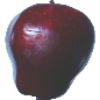
Label: Apple Red Delicious 1